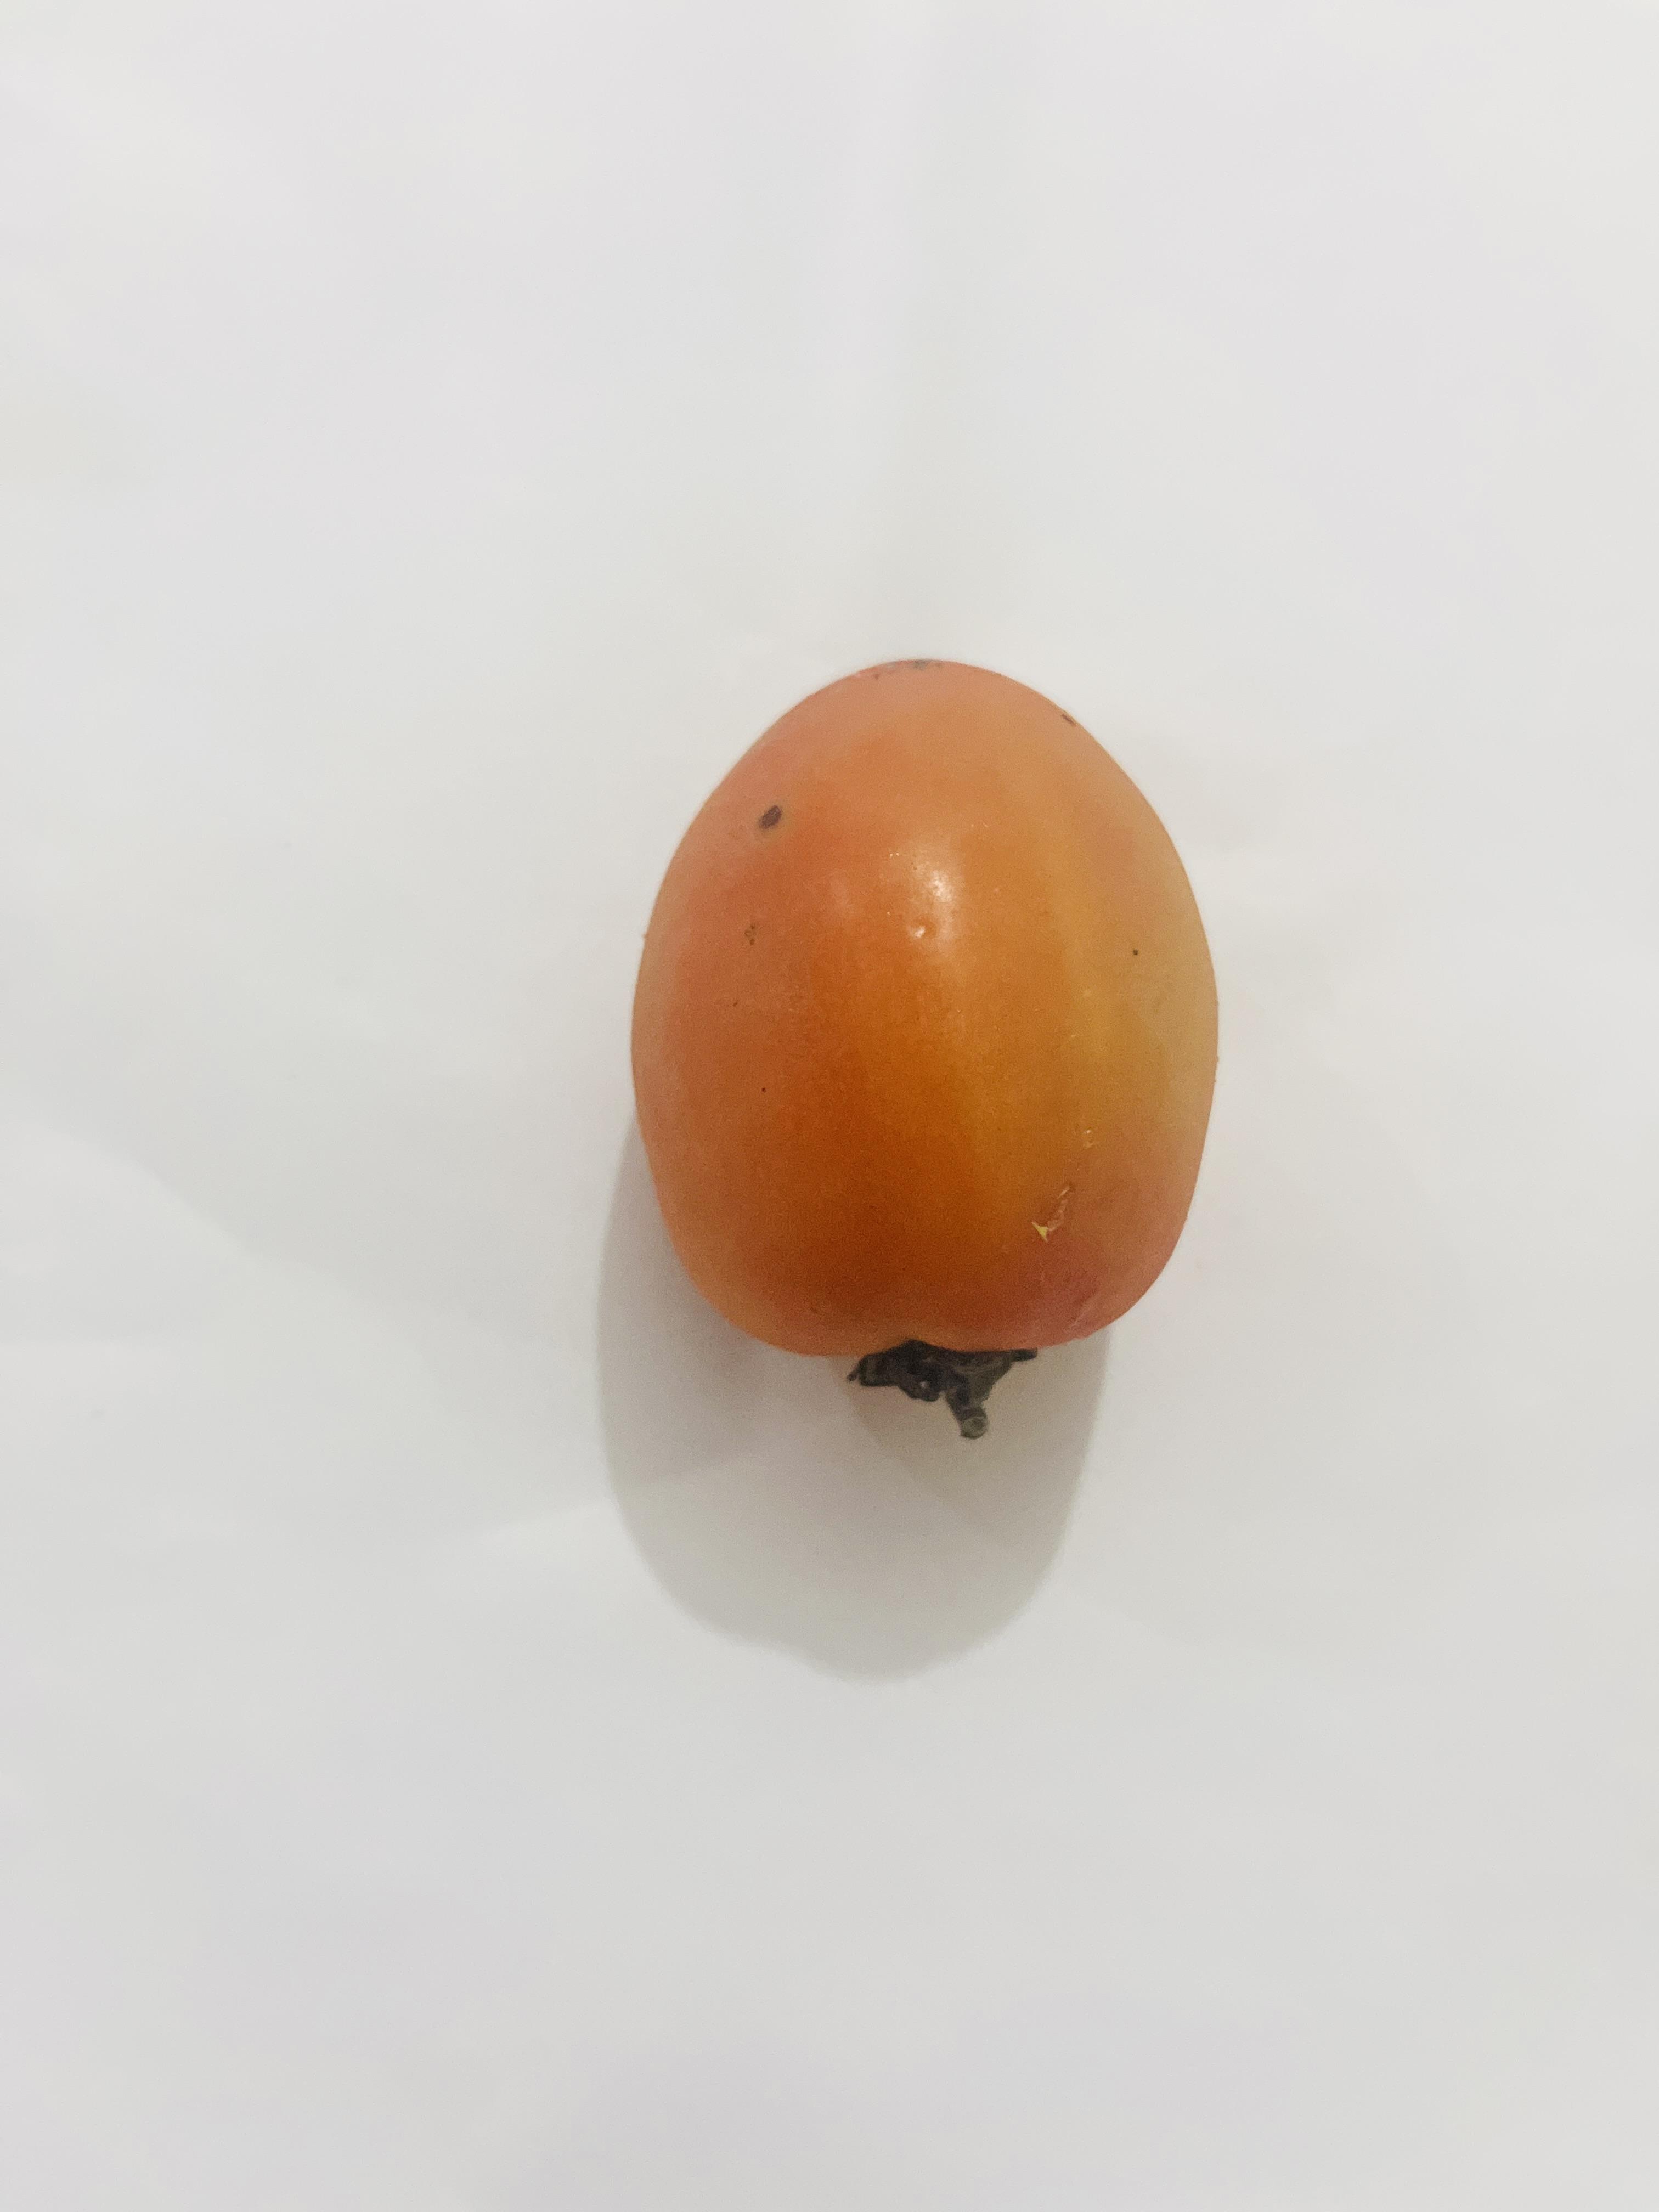
Label: Tomato